List of secondary education systems by country

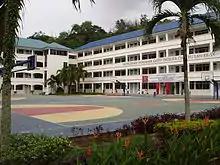
Secondary school in Miri, Malaysia

Education is overseen by Ministry of Education, Culture, Sports, Science and Technology(MEXT).